Tracy Barlow (runner)

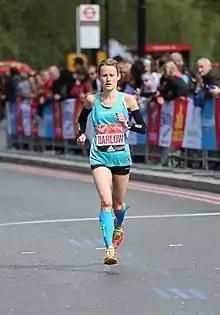
Barlow at the 2017 London Marathon

Tracy Barlow (born 18 June 1985) is a British long distance runner. She has represented Great Britain in the marathon at the 2017 World Championships in Athletics and 2018 European Athletics Championships. Her marathon best of 2:30:42, set in 2017, ranks her in the UK all-time top 25.